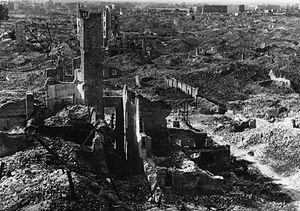
Les exécutions dans les ruines du ghetto de Varsovie (1943-1944) sont des exécutions massives de prisonniers politiques polonais et de personnes d’origine juive, effectuées par les forces d’occupation allemandes dans les ruines du ghetto de Varsovie.